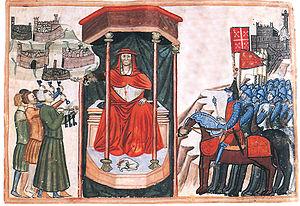
Miniature du XIVe montrant le cardinal Albornoz recevant les clefs des villes italiennes soumises
Gil Álvarez Carrillo de Albornoz est un cardinal espagnol qui fut également condottiere et homme d’État. Il est également connu sous le nom de Egidio Albornoz.